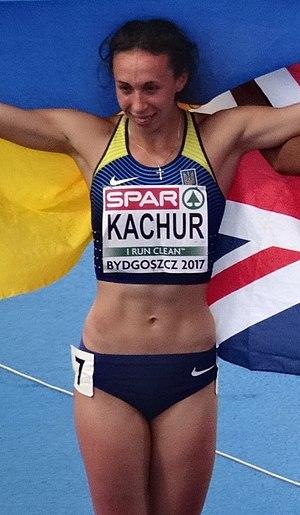
Yana Kachur est une athlète ukrainienne, spécialiste du sprint.